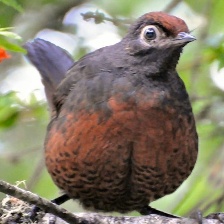
Species: BLACK THROATED HUET
Scientific name: PTEROPTOCHOS TARNII